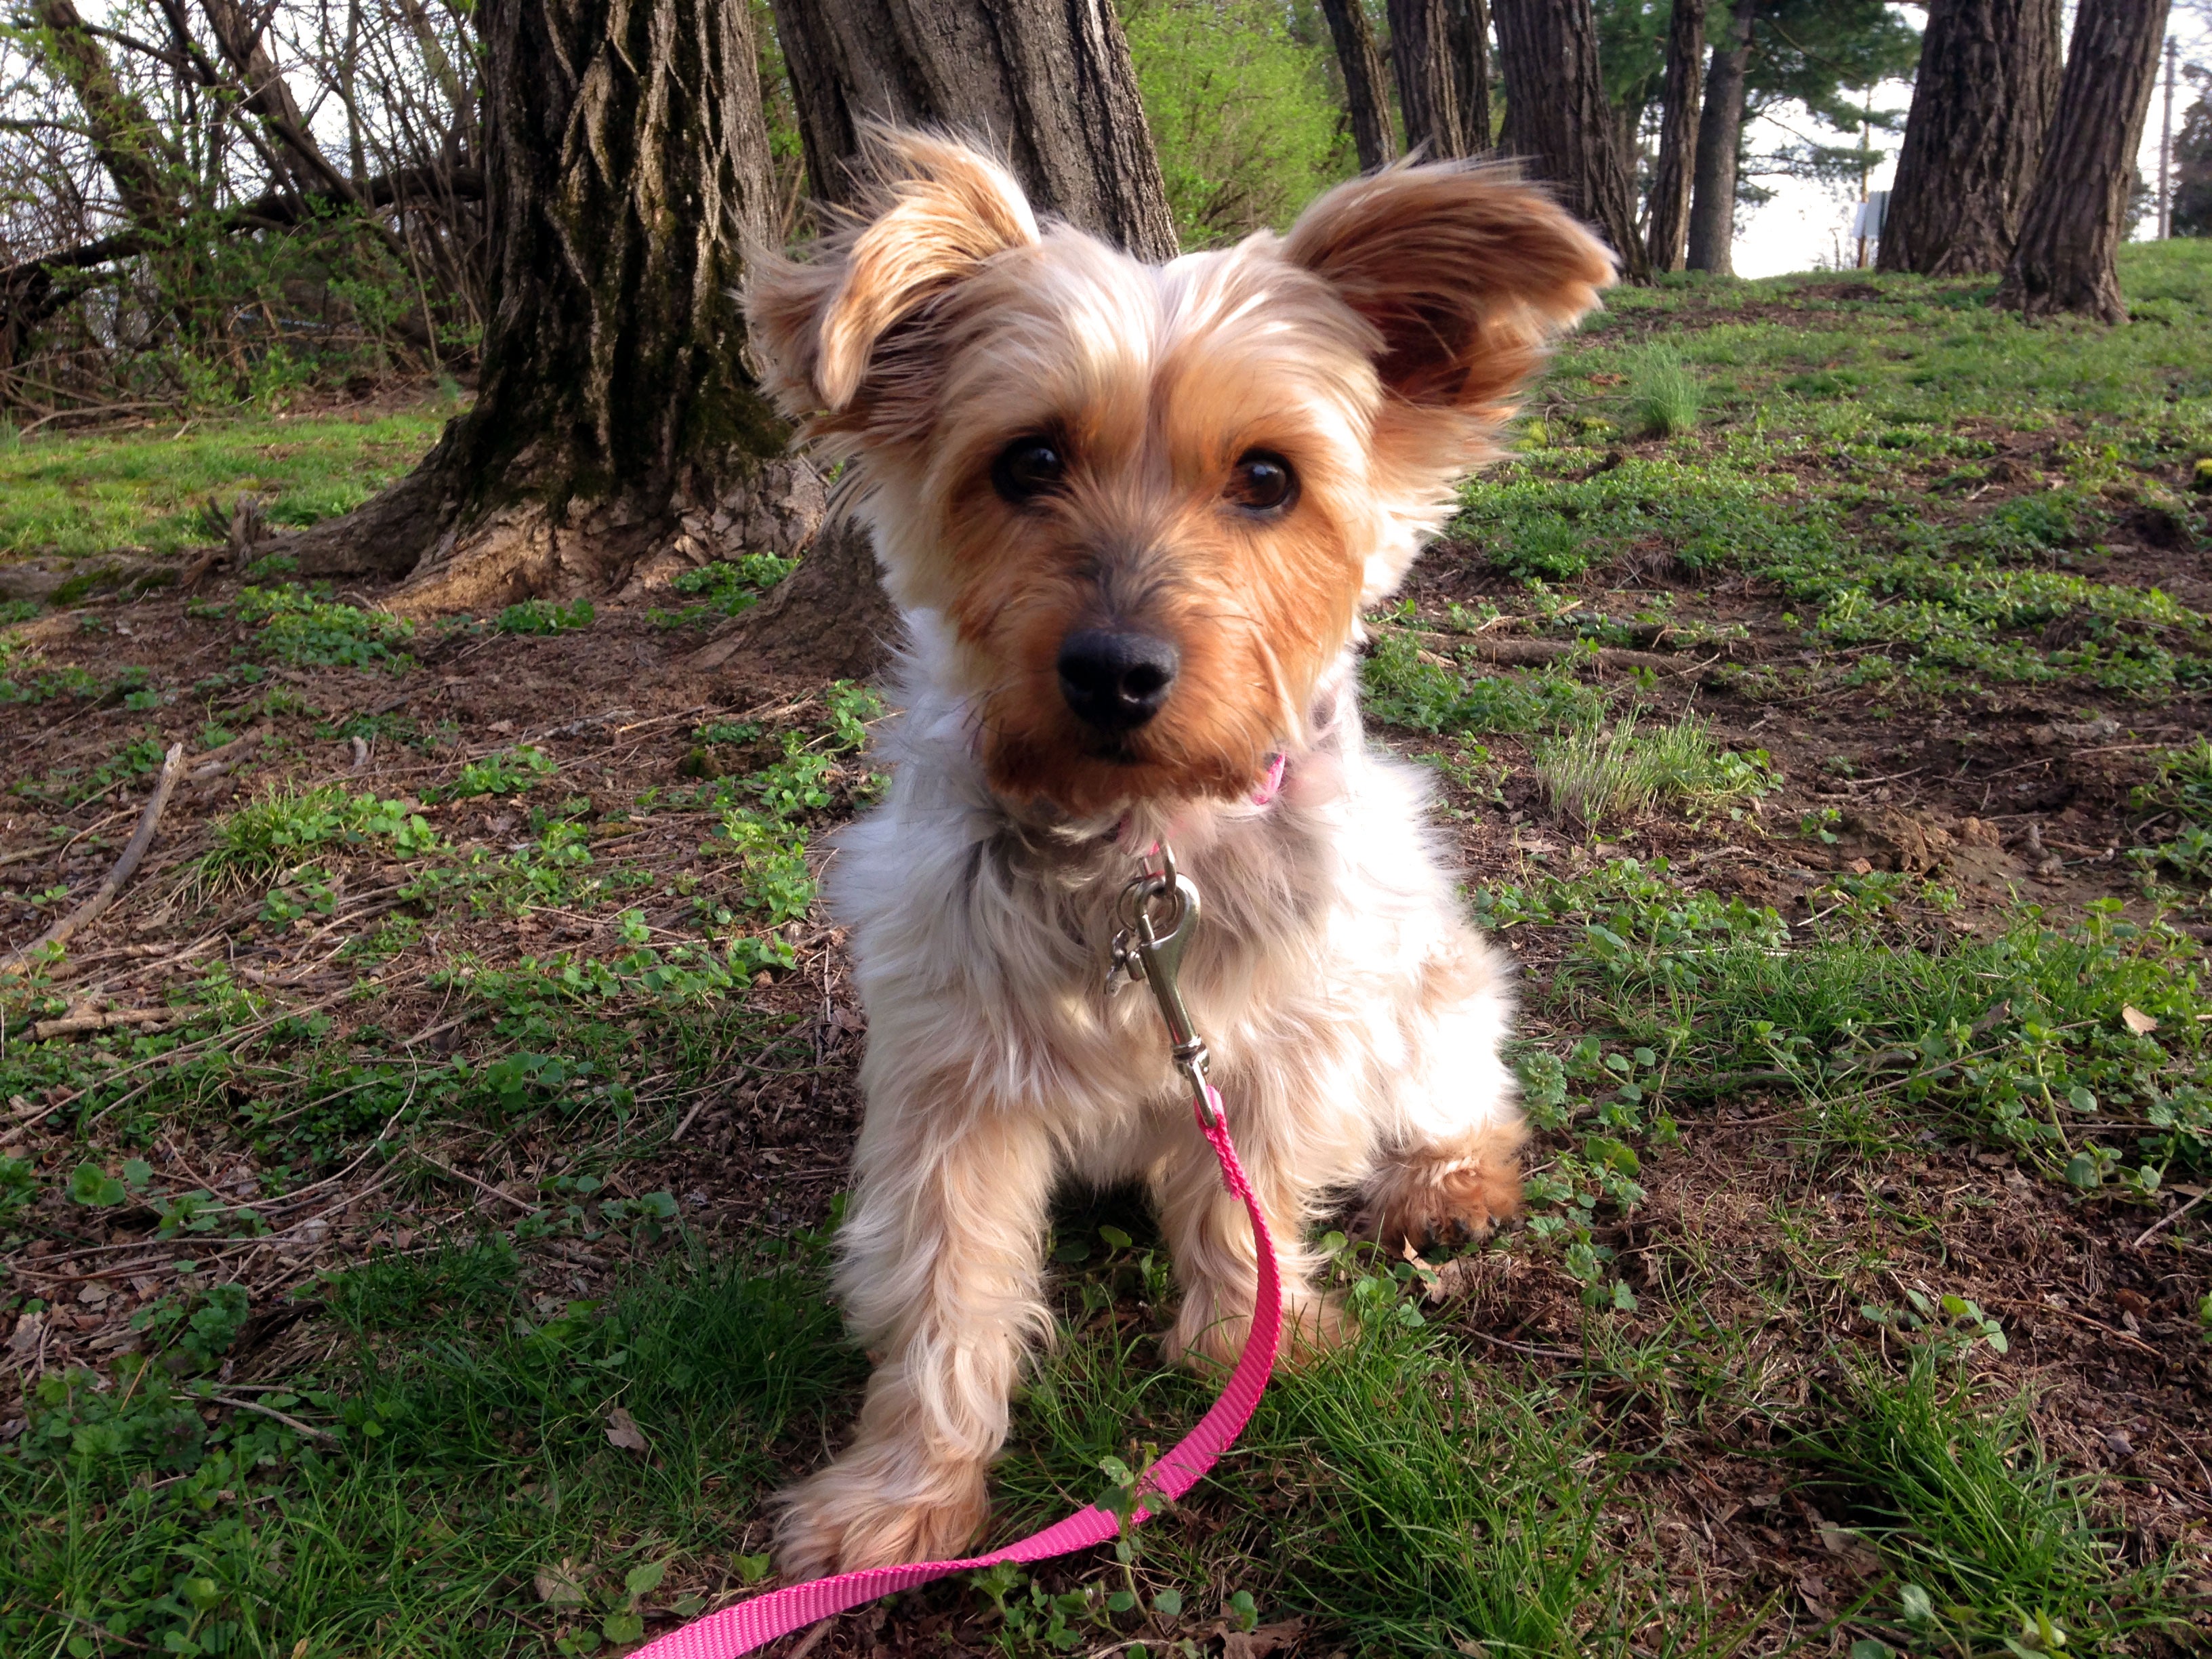
dog, animal, cute, pet, fur, portrait, sitting, small, mammal, friendship, eyes, vertebrate, adorable, dog breed, terrier, breed, purebred, cairn terrier, australian silky terrier, dog like mammal, australian terrier, schnoodle, glen of imaal terrier, dog crossbreeds, morkie, norwich terrier, norfolk terrier